Missile Impact Location System

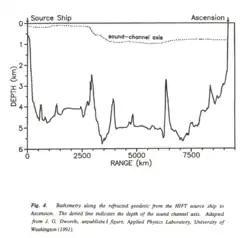
Bathymetry profile with SOFAR channel axis depth, Heard Island to Ascension Island.

The Ascension BOA site had twelve hydrophones in six pairs cabled to the island. All but two pairs were suspended near the deep sound channel. After amplification the signals were fed into a signal processing system.